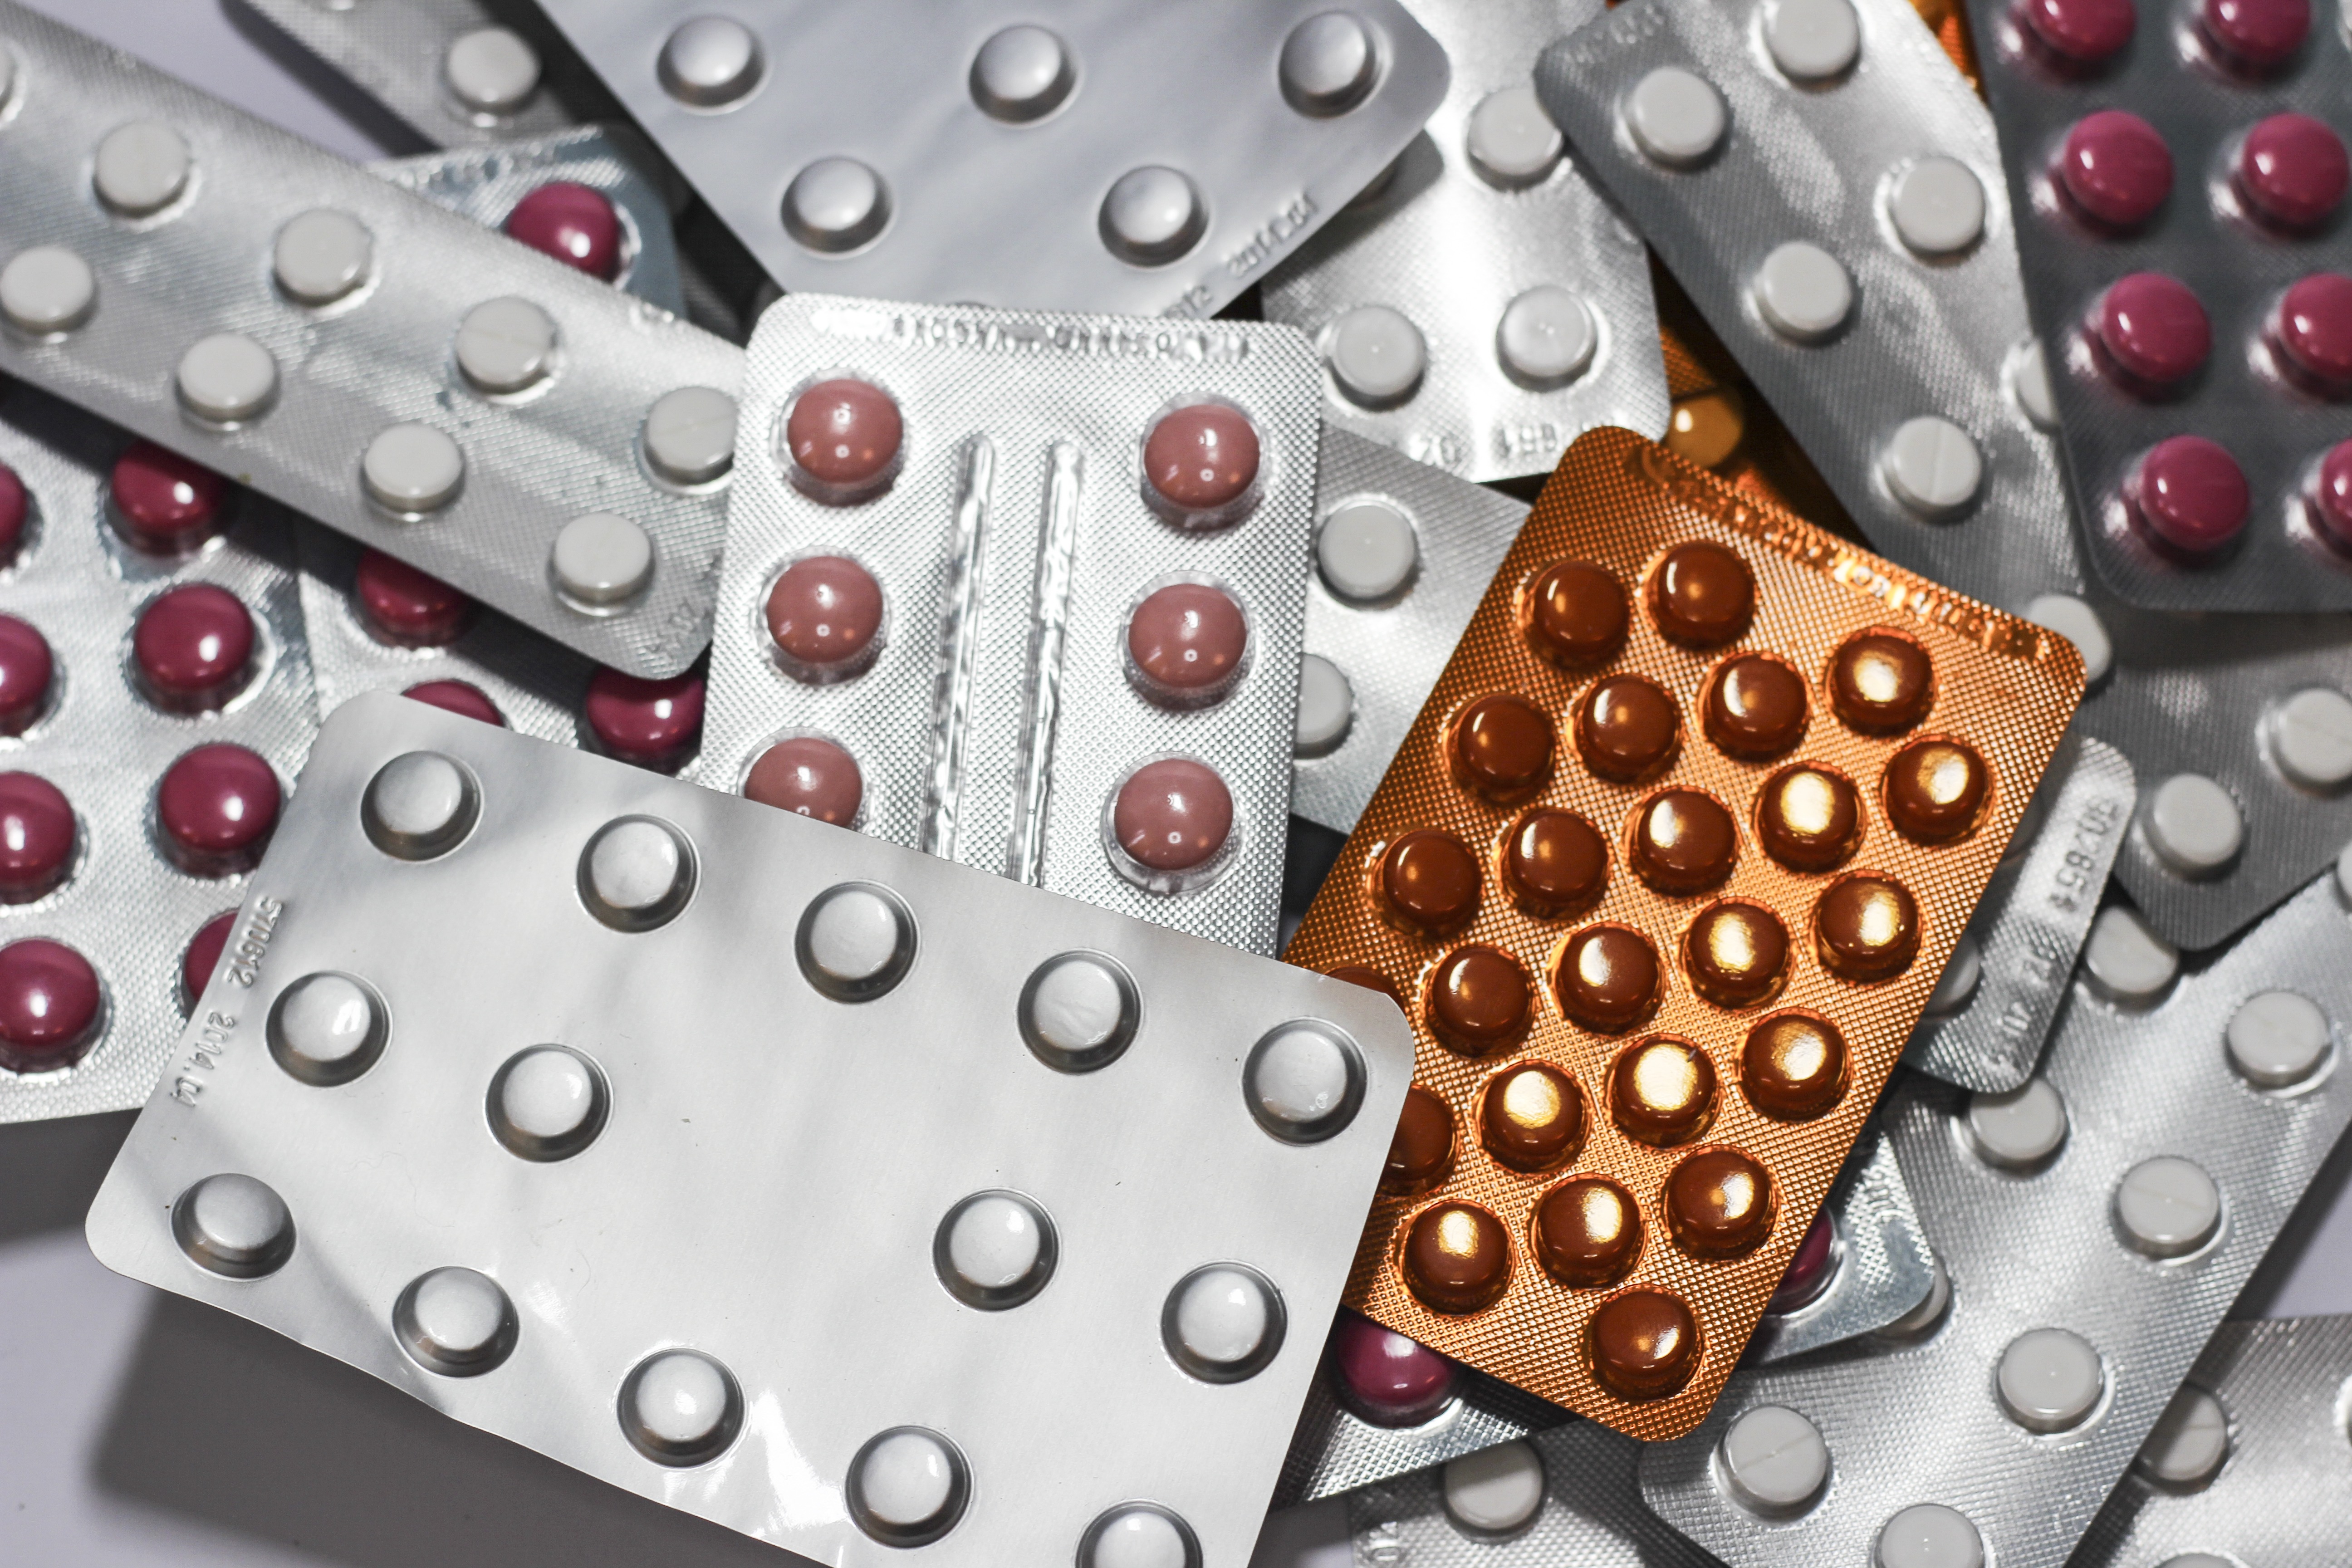
pattern, close up, design, pharmacy, tablets, medical, medications, cure, the pill, treat yourself, get sick, the disease, bling bling